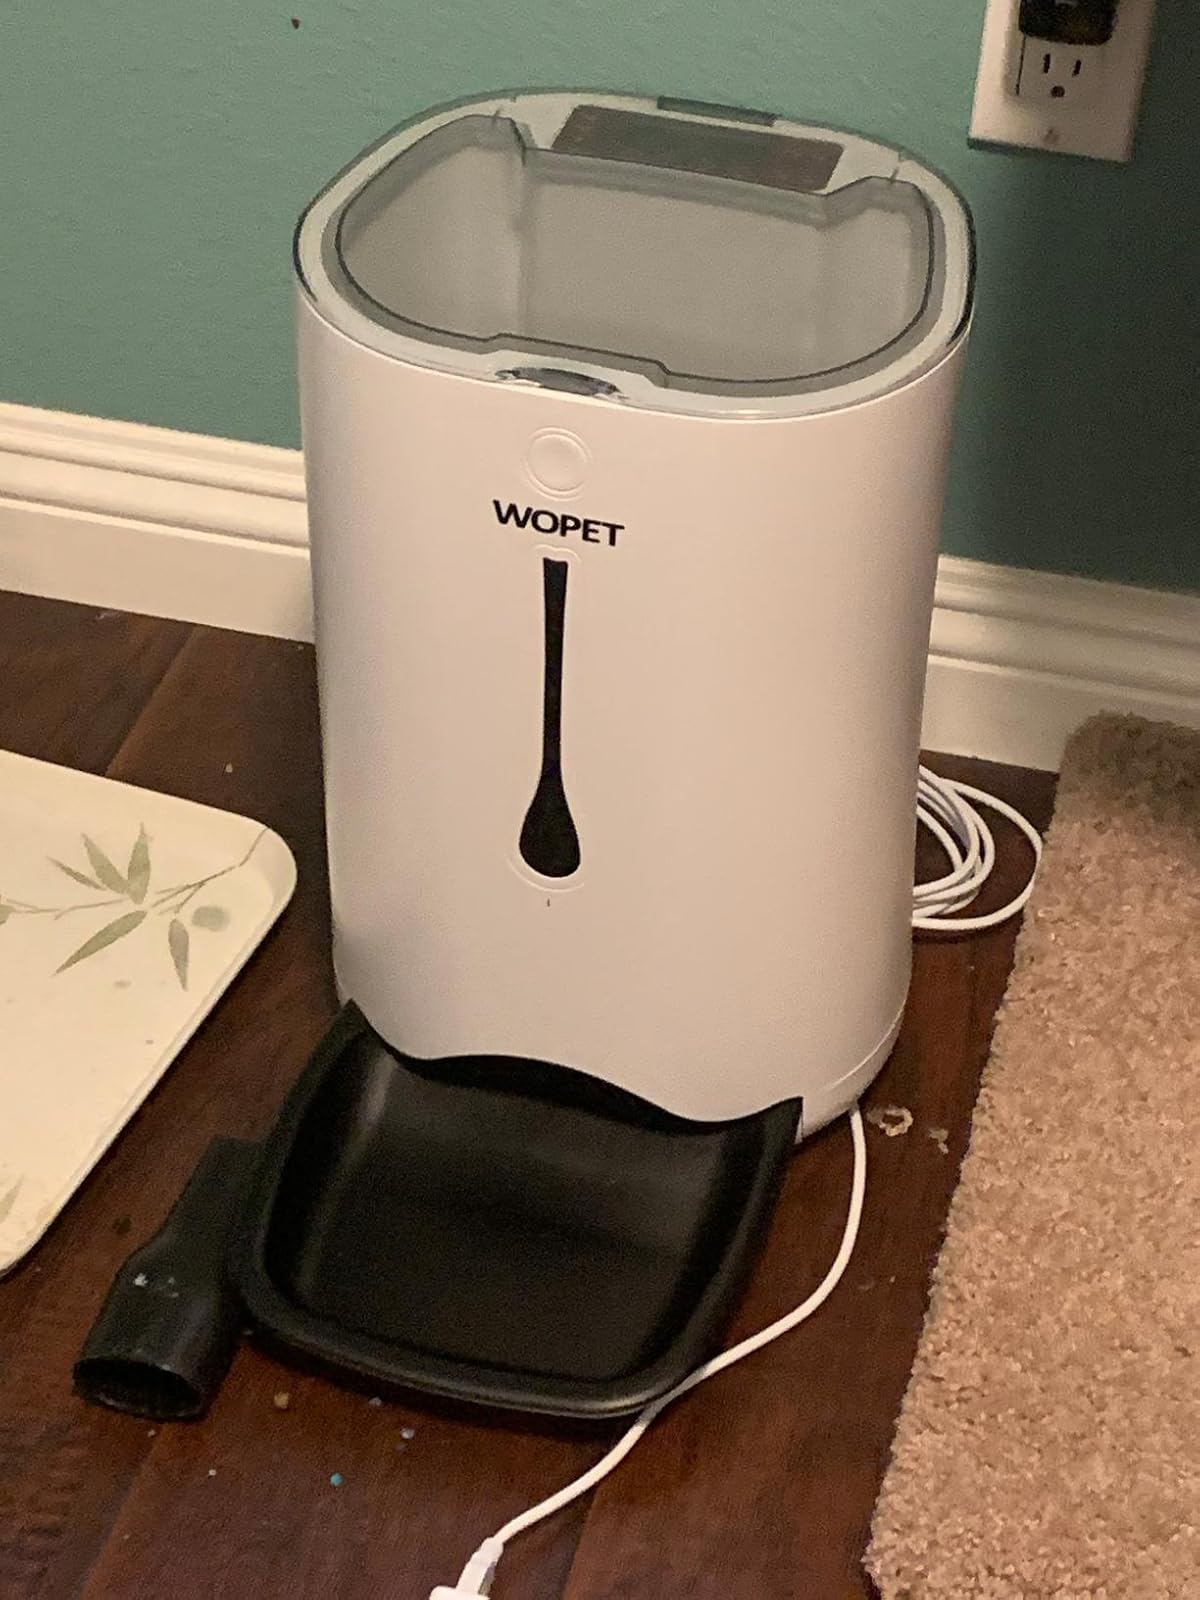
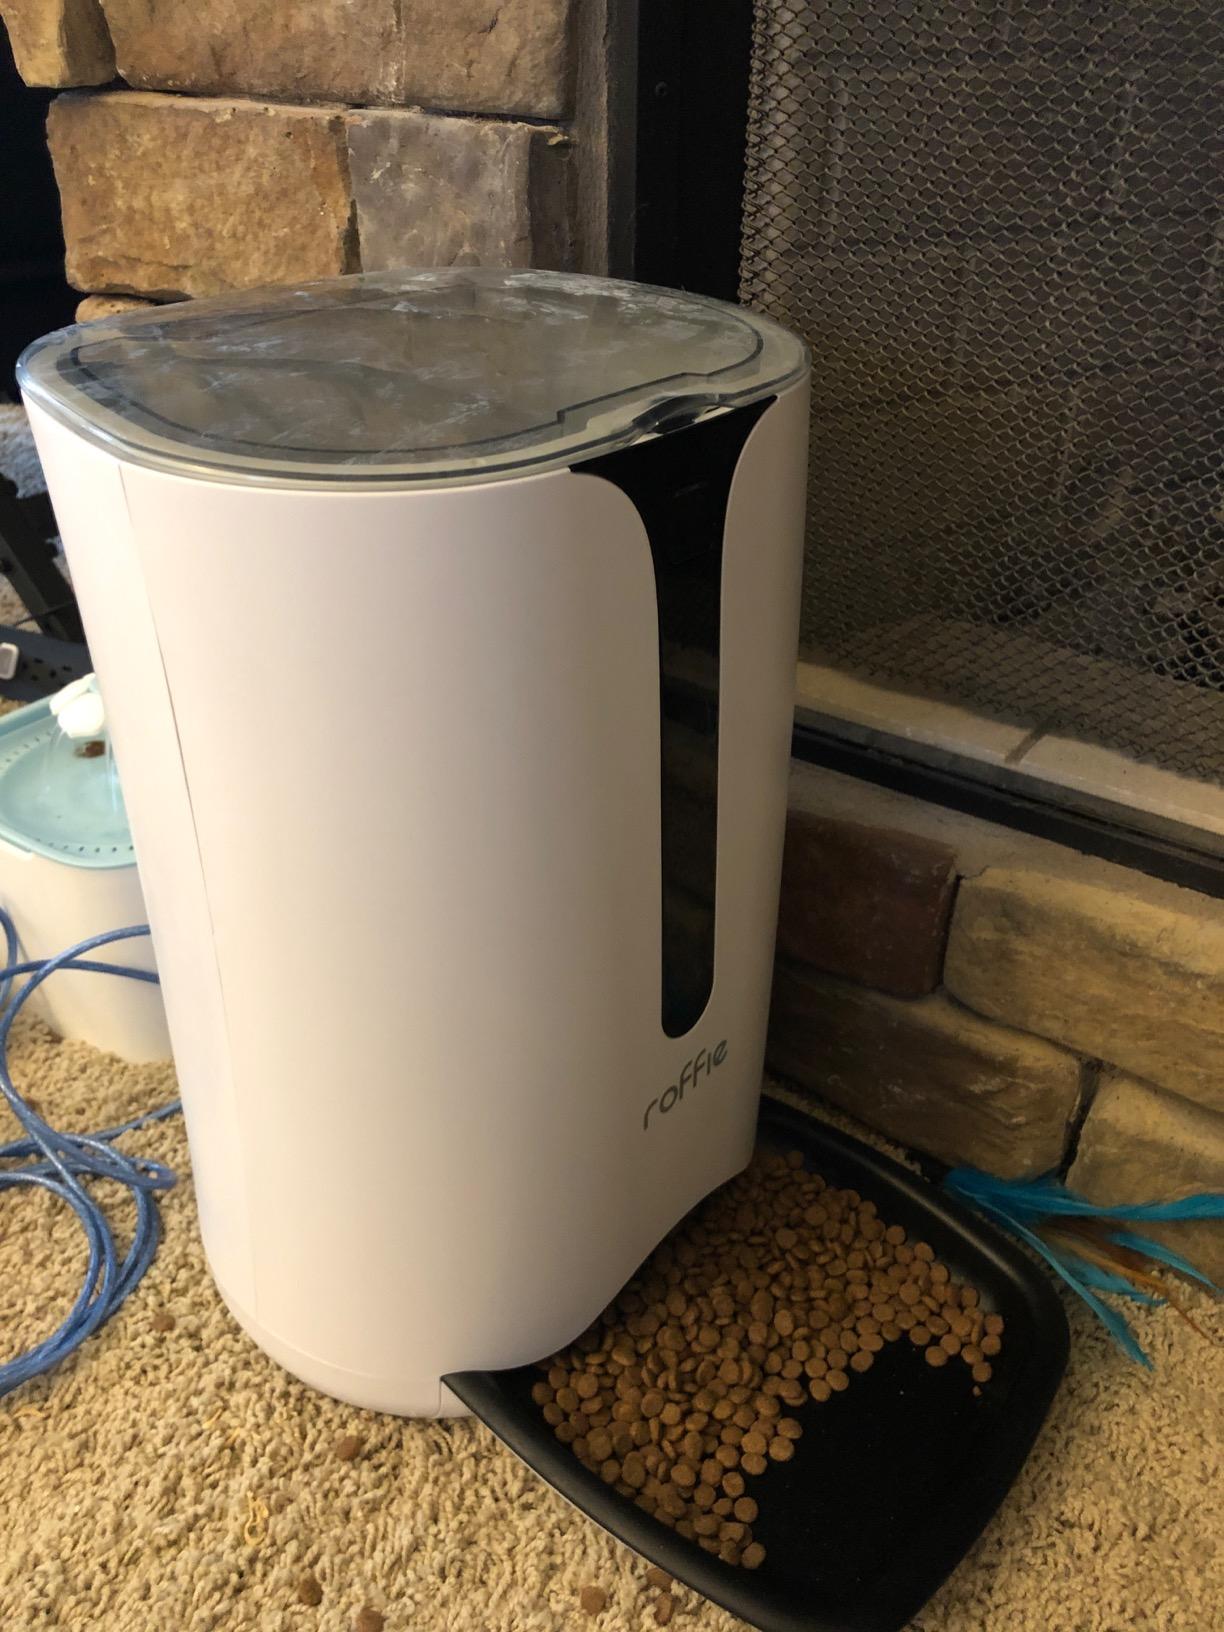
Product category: items_feeder
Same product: no